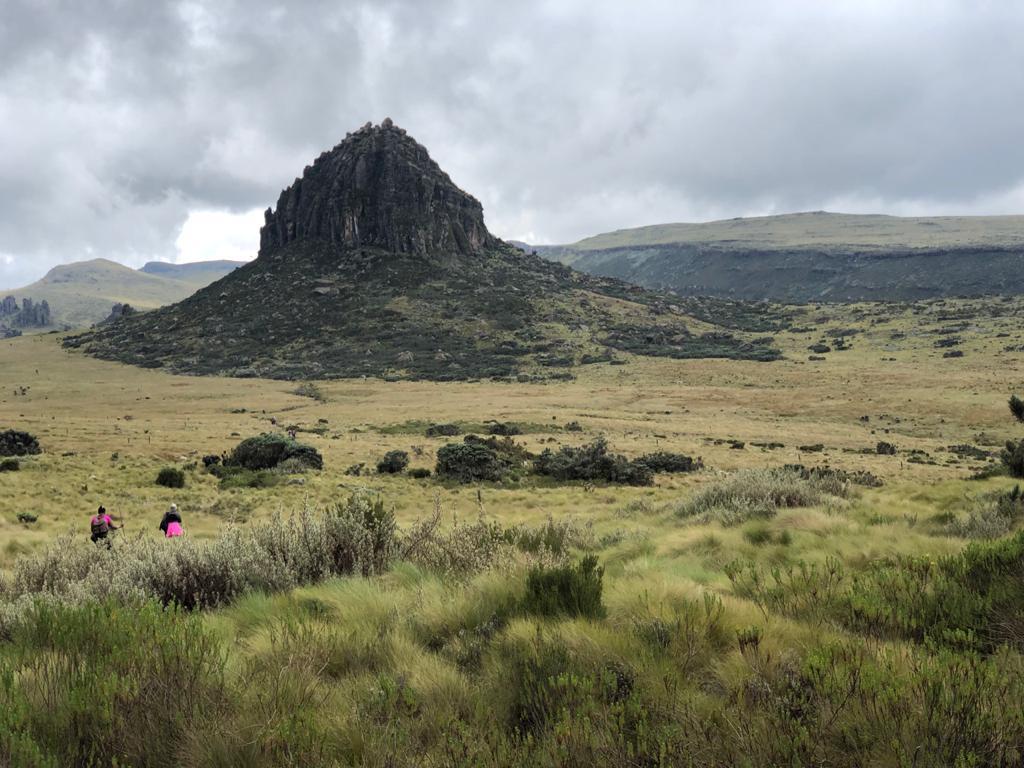
Mfuko wenye muonekano wa rangi ya maziwa, kijani pamoja na njano, unaotumika kama mazingira rafiki ya kuhifadhia mbegu zenye ubora, zilizofanyiwa utafiti na uchunguzi wa kitaalamu kwa ajili ya kudumisha upandaji wa mbegu.